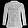
Label: Shirt